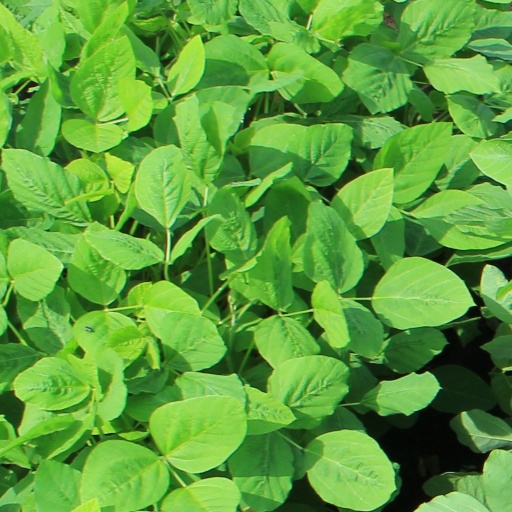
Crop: soybean